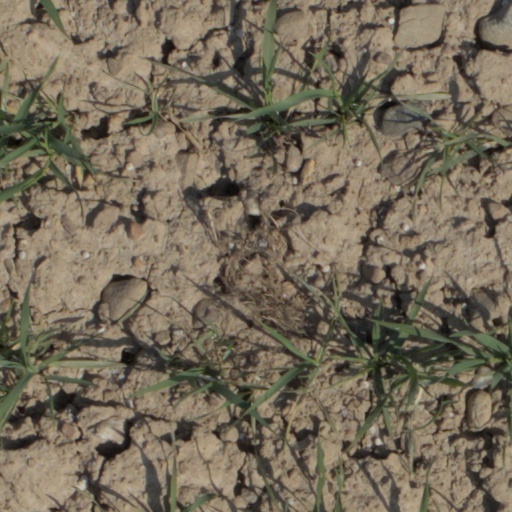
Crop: wheat